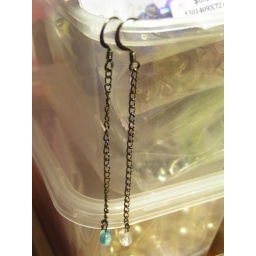
Chain earrings in black metal with blue glass heart on one side and clear glass disc on the other.